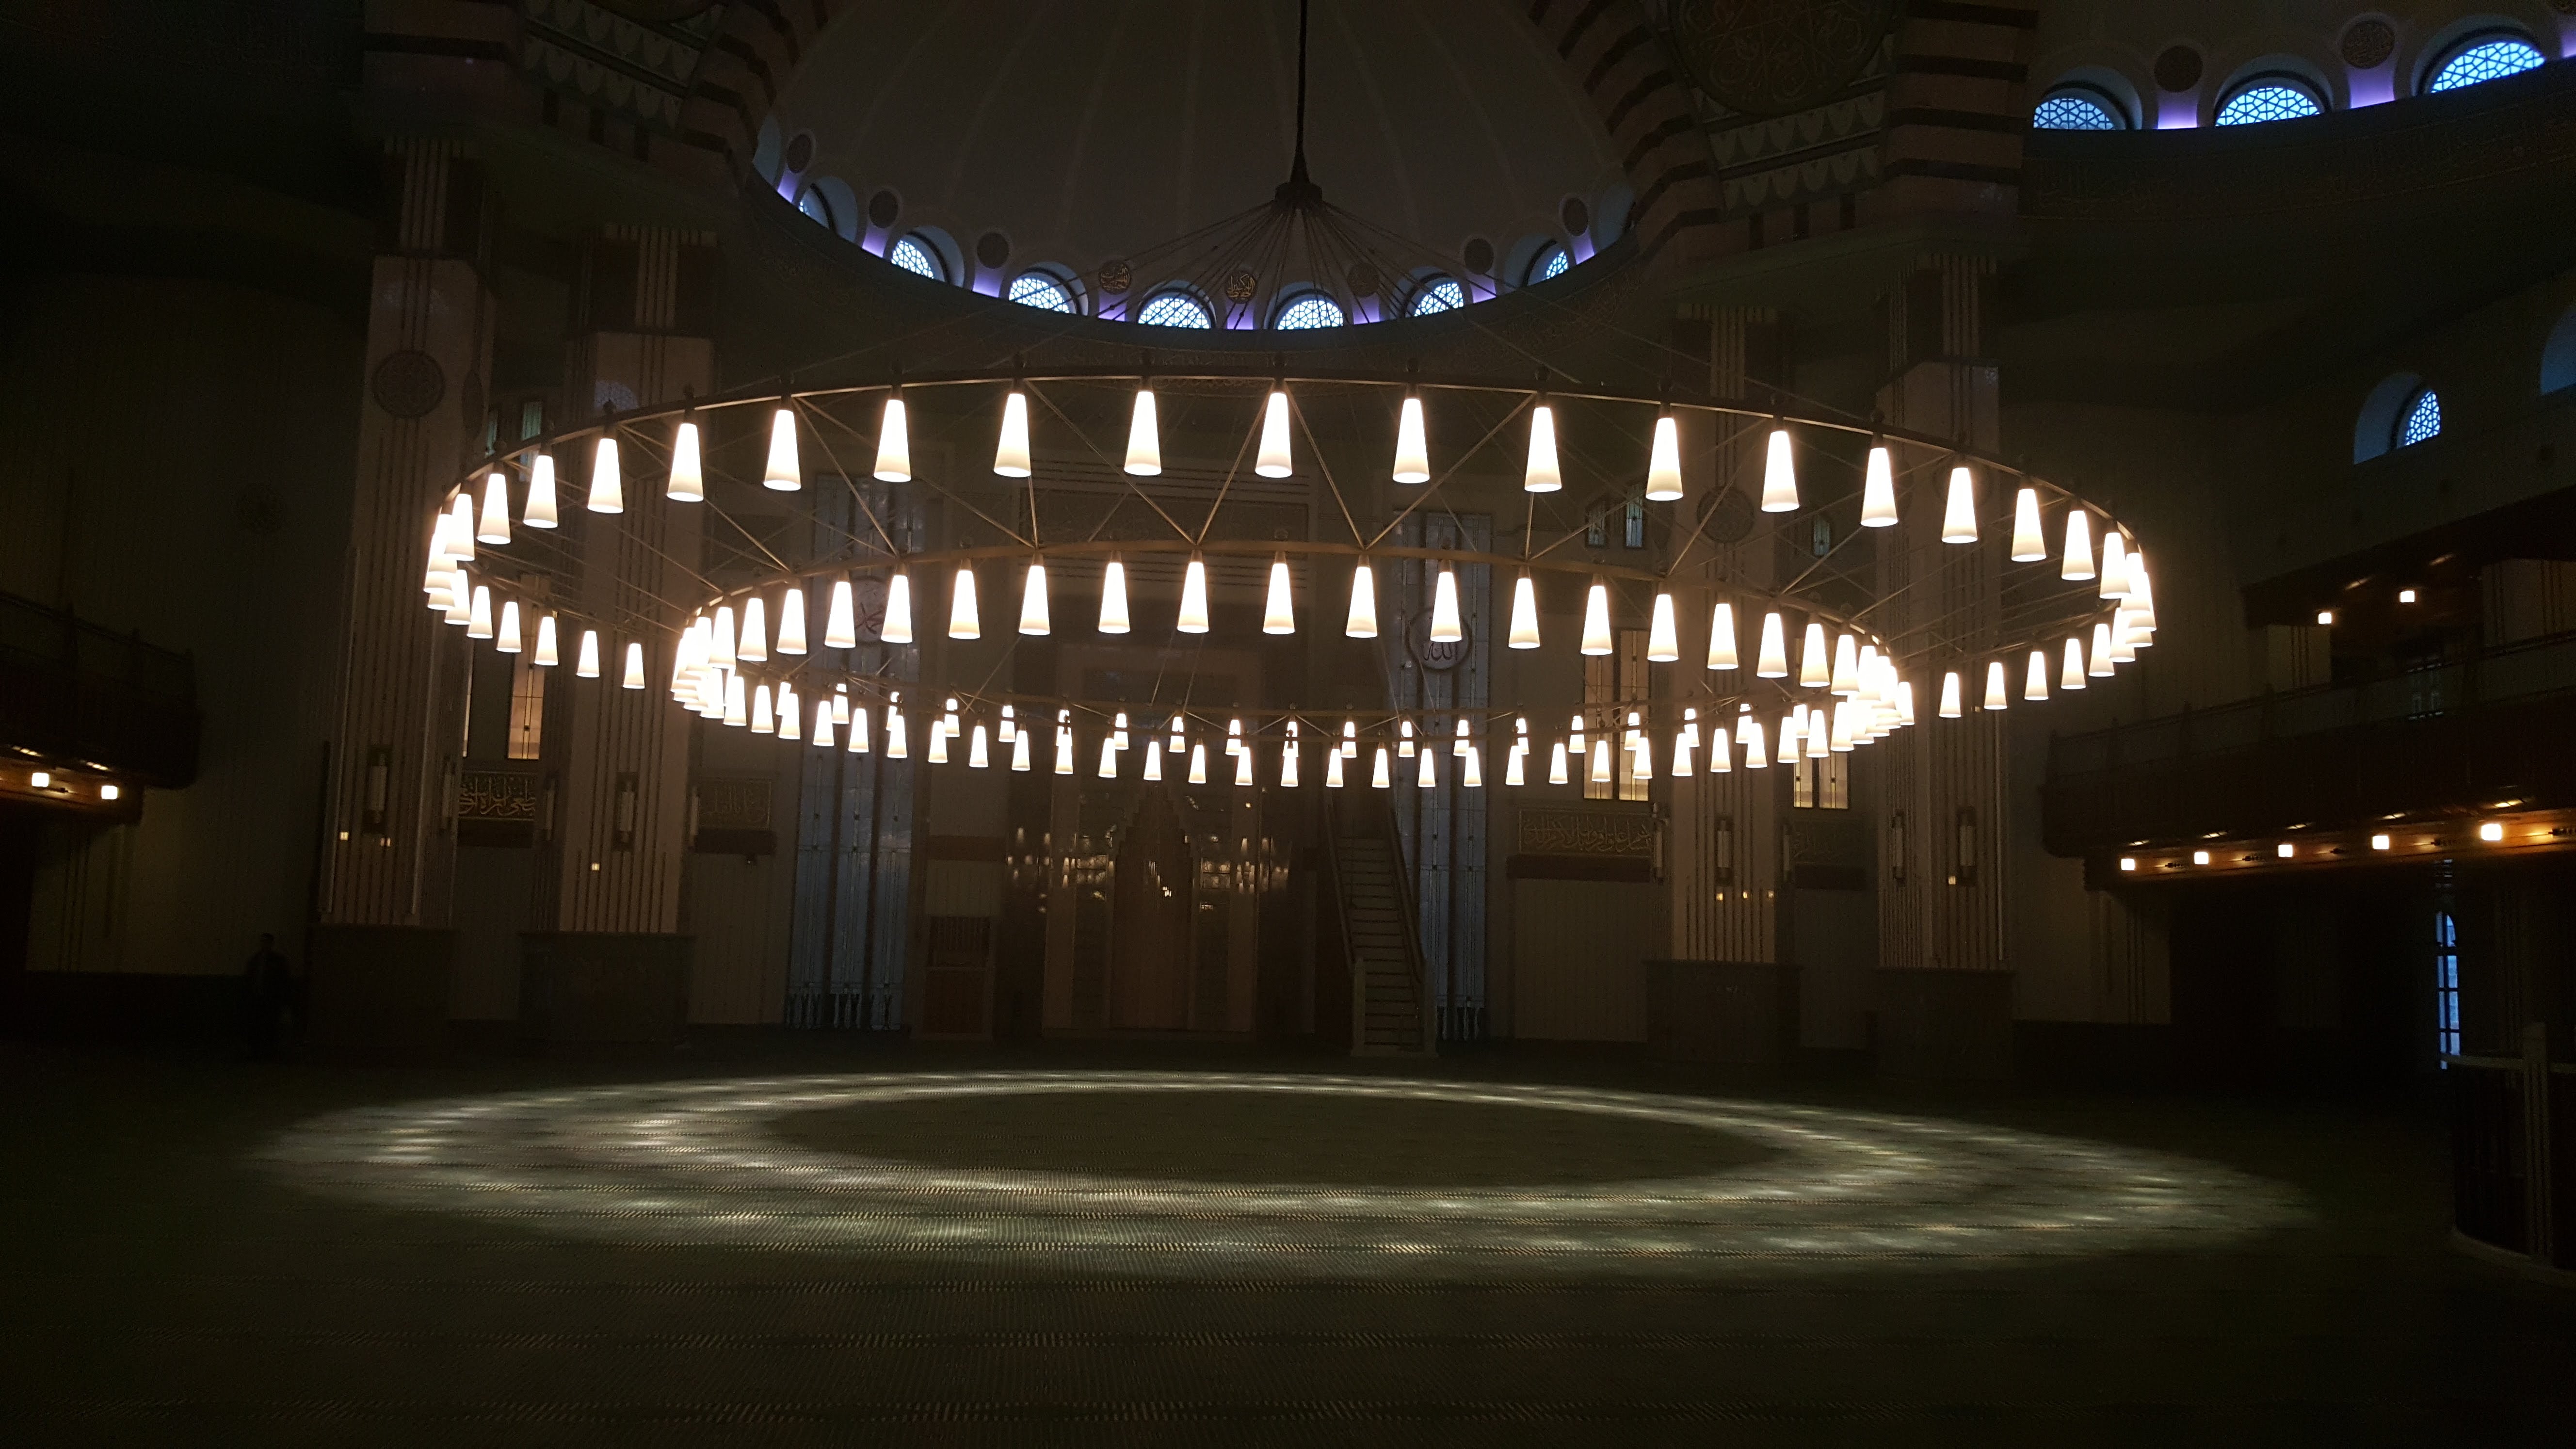
Morning Pray, structure, light, architecture, night, lighting, darkness, ceiling, daylighting, symmetry, performing arts center, light fixture, building